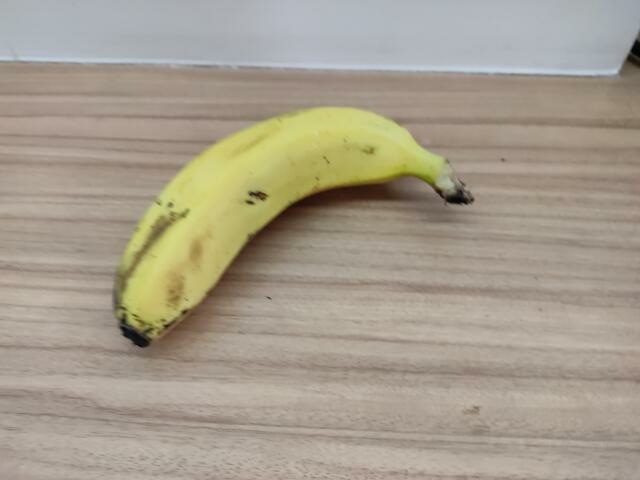
Label: Ripe_Banana